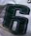
Number: 6